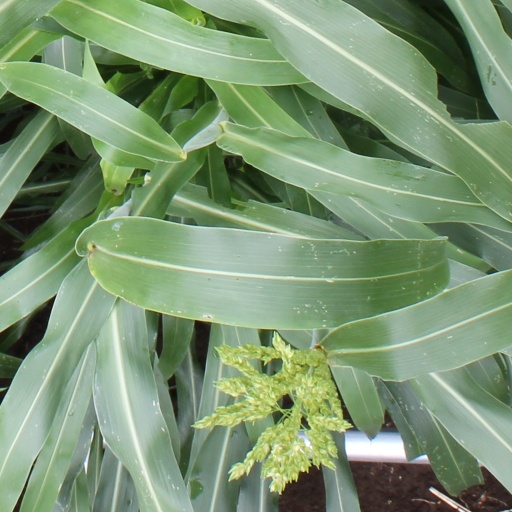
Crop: sorghum